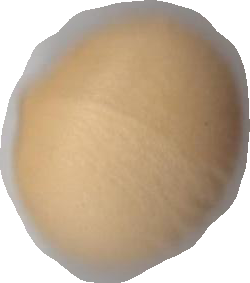
Variety: Dega